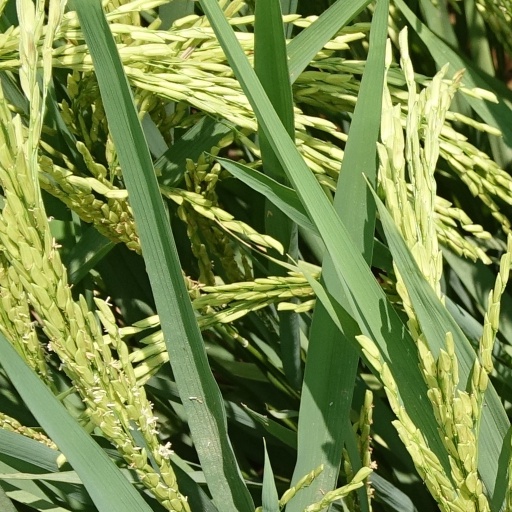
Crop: rice